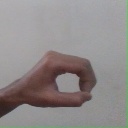
अक्षर: औ